Neoastelia

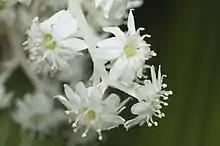
Flower detail

Neoastelia is a genus of plants in the family Asteliaceae containing the single species Neoastelia spectabilis, commonly known as the silver sword lily, that is endemic to a small area on the Northern Tablelands of New South Wales, Australia. It is a species of herb with long, linear leaves and large groups of whitish flowers, followed by spherical, pale green berries.